Lake Karla

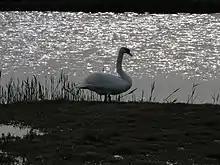
Swan on the lake

Its first name was Boibeis (modern transliteration Voivis) and was taken from the nearby ancient city of Boibe which today is located at Kanalia.